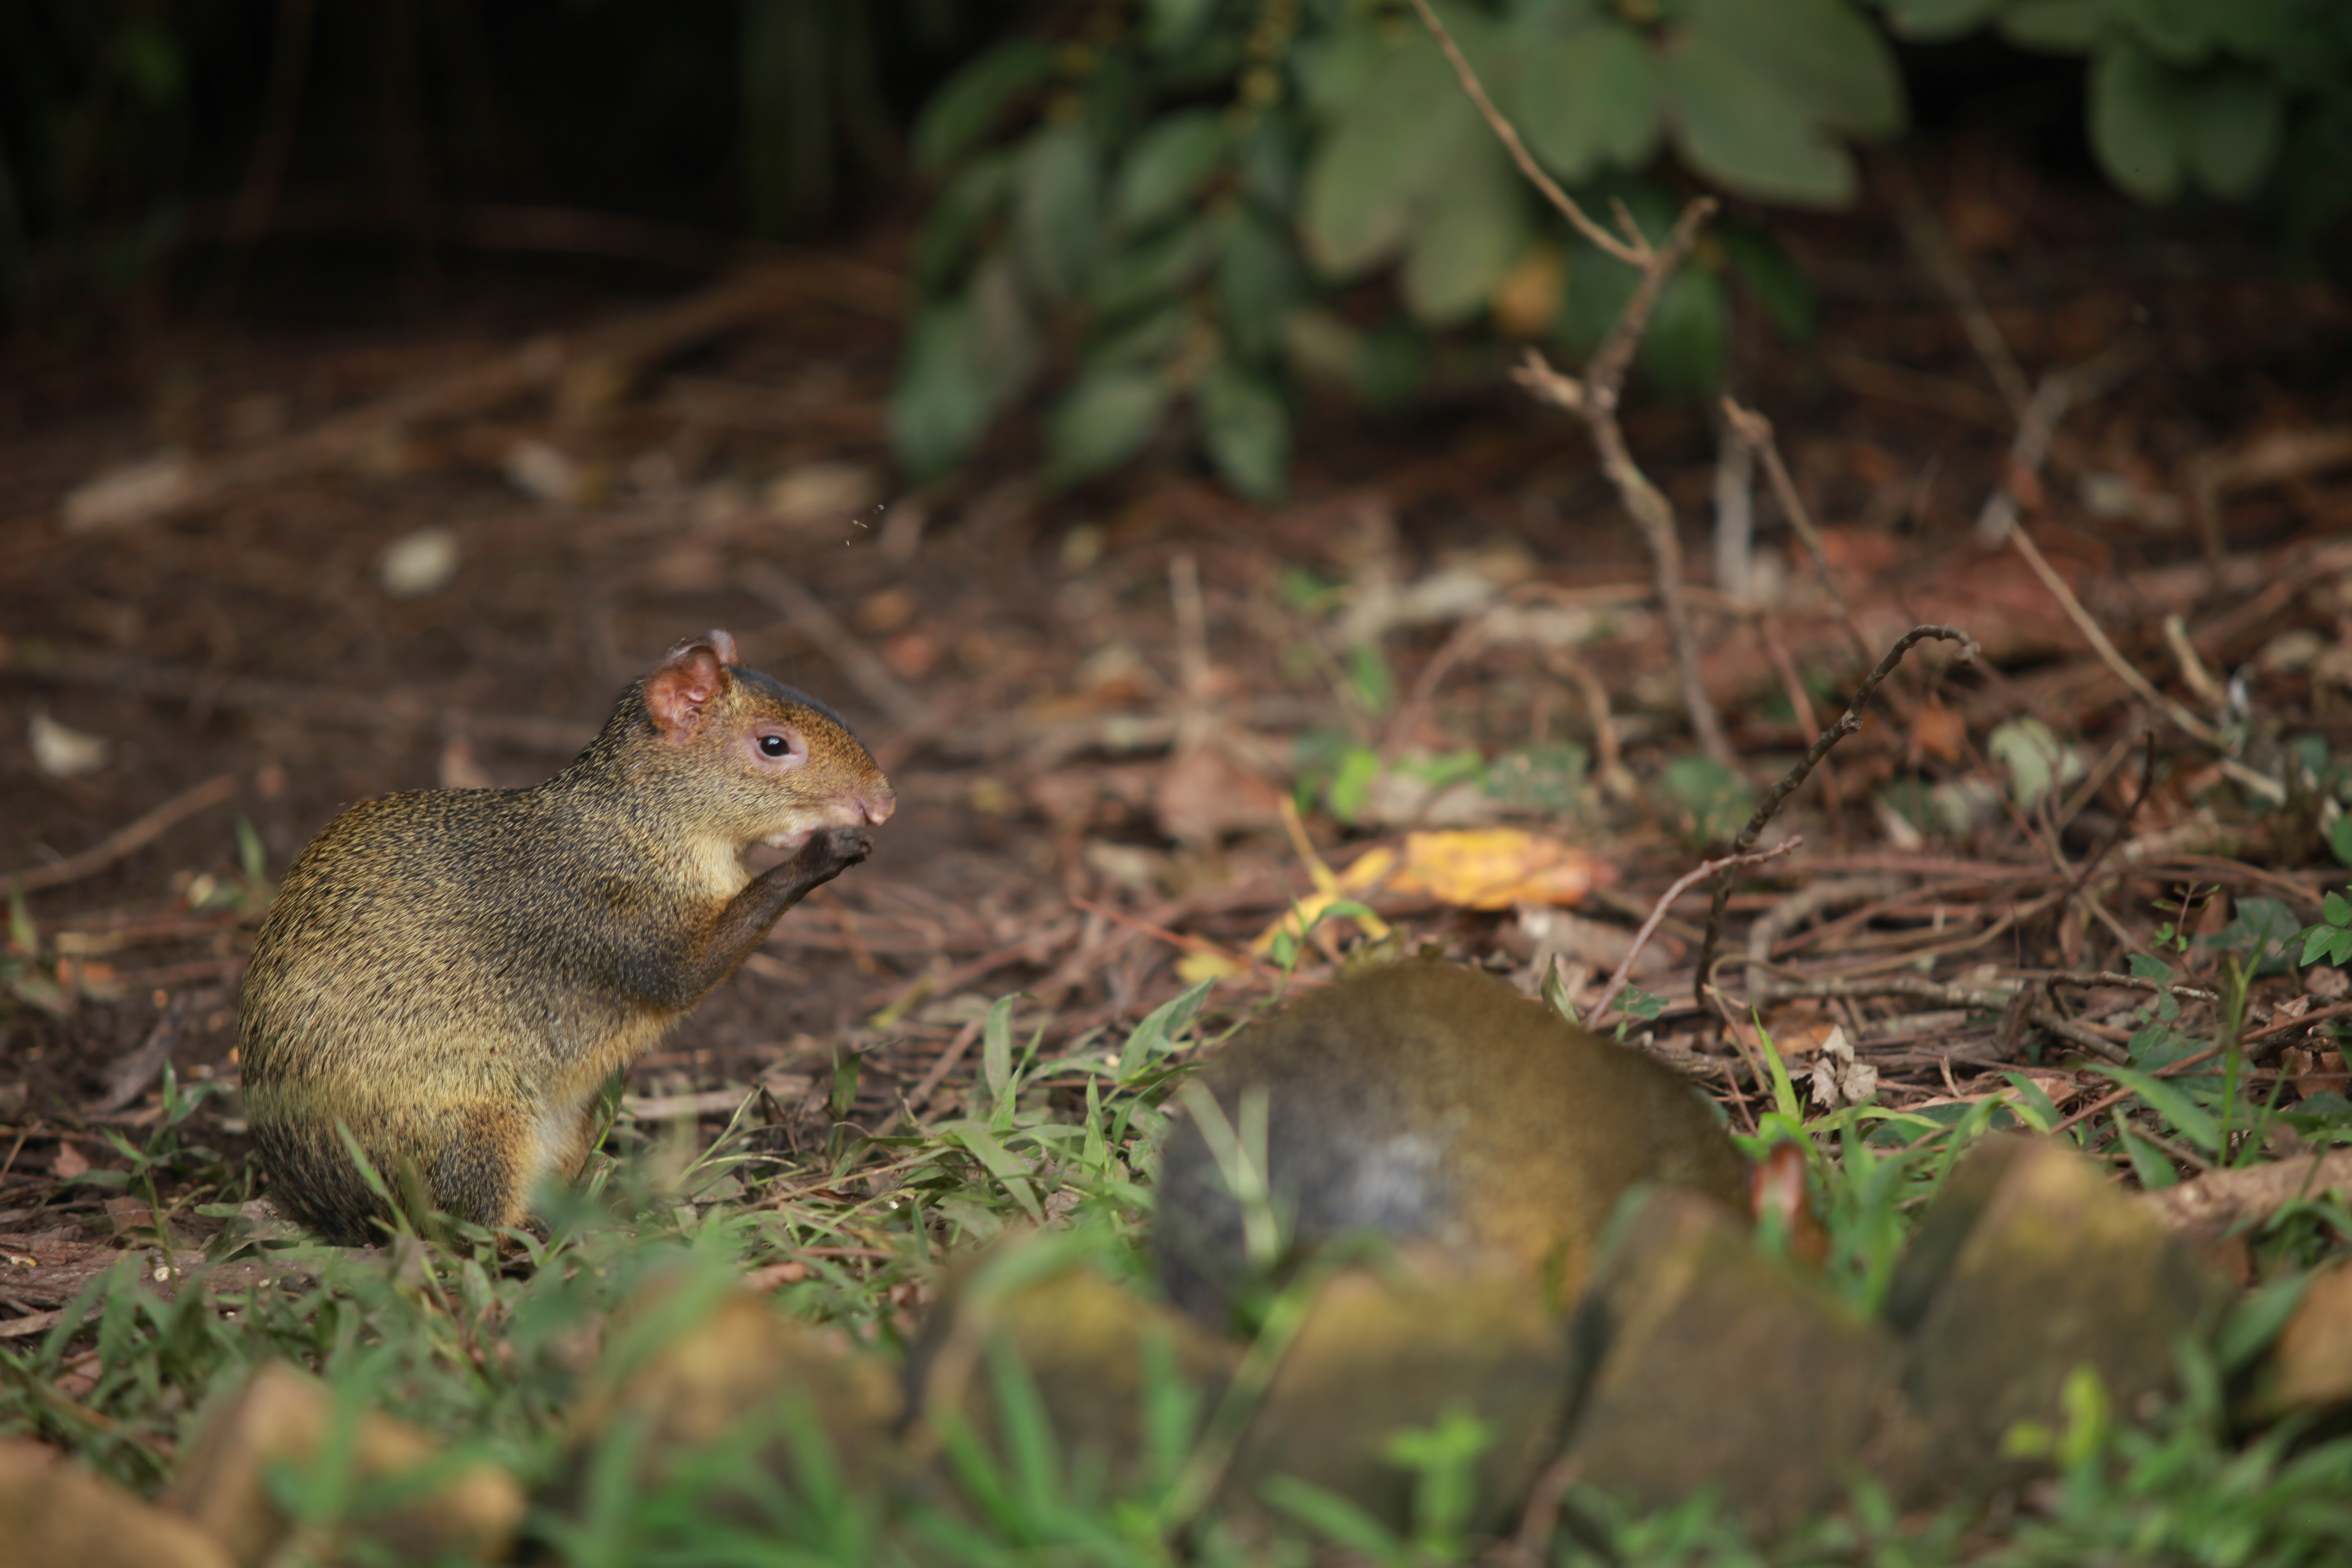
little, animal, fauna, mammal, ecosystem, wildlife, squirrel, terrestrial animal, grass, organism, fox squirrel, biome, rodent, snout, woodland, jungle